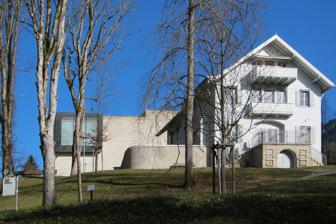
Building: Franz Marc Museum
Country: Germany
Year built: 1986
Museum in Bavaria, Germany Franz Marc Museum with extension (to the left) The Franz Marc Museum is a museum located in Kochel am See , Upper Bavaria , dedicated to German Expressionist painter Franz Marc . The museum shows paintings by Franz Marc , and also works of art of his contemporaries and other important artists of the 20th century, in a permanent and in temporary exhibitions. History The Franz Marc Museum is a private institution, which was founded in 1986 to present the life and work of Marc, one of the most important artists of Bavaria in the 20th century, in the place where he lived and which gave him so much inspiration. Franz Marc Museum original building The museum exhibits 2000 works, including more than 150 works from the estate of Franz Marc, which are complemented with various loans. It also holds many of his personal items and written documents, as well works of art by some of his contemporary artists, such as Paul Klee , Wassily Kandinsky , Max Pechstein , Erich Heckel , Max Beckmann , Gabriele Münter and Alexej von Jawlensky . The exhibition illustrates the influence of Franz Marc and his colleagues of the Expressionist group Der Blaue Reiter in contemporary art. In 2008, a new building was inaugurated, having been designed by Swiss architects Diethelm & Spillmann, and it opened up new possibilities for the museum's conception. It extended the exhibition space by around 700 m2, so that Marc's work could be put in the context of the 20th century art. Especially after the addition to the Franz Marc Bequest and the Franz Marc Foundation of the collection of the Etta and Otto Stangl Foundation, it became possible to showcase the work of Marc with the some of his other contemporaries, such as from the artists from the other German Expressionist group Brücke , and also post-World War II German and French artists, like Joseph Beuys , Per Kirkeby and Georg Baselitz . The museum continuously changes the displays of the collection, which provides new insights about Marc's work and his influence in German contemporary art. On the occasion of the 100th anniversary of the artist's death, on 4 March 2016, the museum dedicated him an exhibition trilogy, under the collective title "Franz Marc - Between Utopia and Apocalypse" ( Franz Marc – Zwischen Utopie und Apokalypse ), each one called, respectively, "The Poor Country of Tirol", "Grazing Horses" and "Fighting Forms". The museum also holds periodically exhibitions dedicated to contemporary artists. It inaugurated recently the exhibition "Blauer Reiter-Das Moment der Abstraktion", dedicated to the Blaue Reiter artists and how they paved the way to abstraccionism. The Franz Marc Museum is part of the MuSeen Landscape Expressionism ( MuSeenLandschaft Expressionismus ), in Germany , together with the Museum der Phantasie ("Buchheim Museum"), in Bernried am Starnberger See , the Museum Penzberg, the Schloßmuseum Murnau (Castle Museum Murnau), and the Municipal Gallery Lenbachhaus , in Munich . Friends of the Franz Marc Museum The Friends of the Franz Marc Museum is an association that sponsors exhibitions on Franz Marc, artists of Der Blaue Reiter or Die Brücke, as well as on abstract art of the 20th century, especially German post-World War II art. Their commitment enables them to buy works of art to supplement the collections of the Franz Marc Museum. They also support the development of new placement services to promote understanding of art and to show their contexts and backgrounds. In addition, they facilitate series of talks, events and symposia, scientific conferences on 20th-century art and cultural history, and publications documenting these events or presenting new research results. They also promote cultural events such as readings or concerts and support placement services for non-educated sections of the population and young people. Works Some of the best known works of the museum are: Franz Marc, Hut in Dachau Moors (German: Moorhütten im Dachauer Moos ), 1902 Franz Marc, Kleine Pferdestudie II , 1905 Franz Marc, Two Women on the Hillside (German: Zwei Frauen am Berg ), 1906 Franz Marc, Hocken im Schnee , 1911 Franz Marc, Springendes Pferd , 1912 Franz Marc, Kleine Komposition IV , 1914 August Macke, Große Promenade , 1914 Ernst Ludwig Kirchner, Zwei Tänzerinnen , 1910–11 Willi Baumeister , Figur in absoluter Stellung , 1919 See also List of single-artist museums References